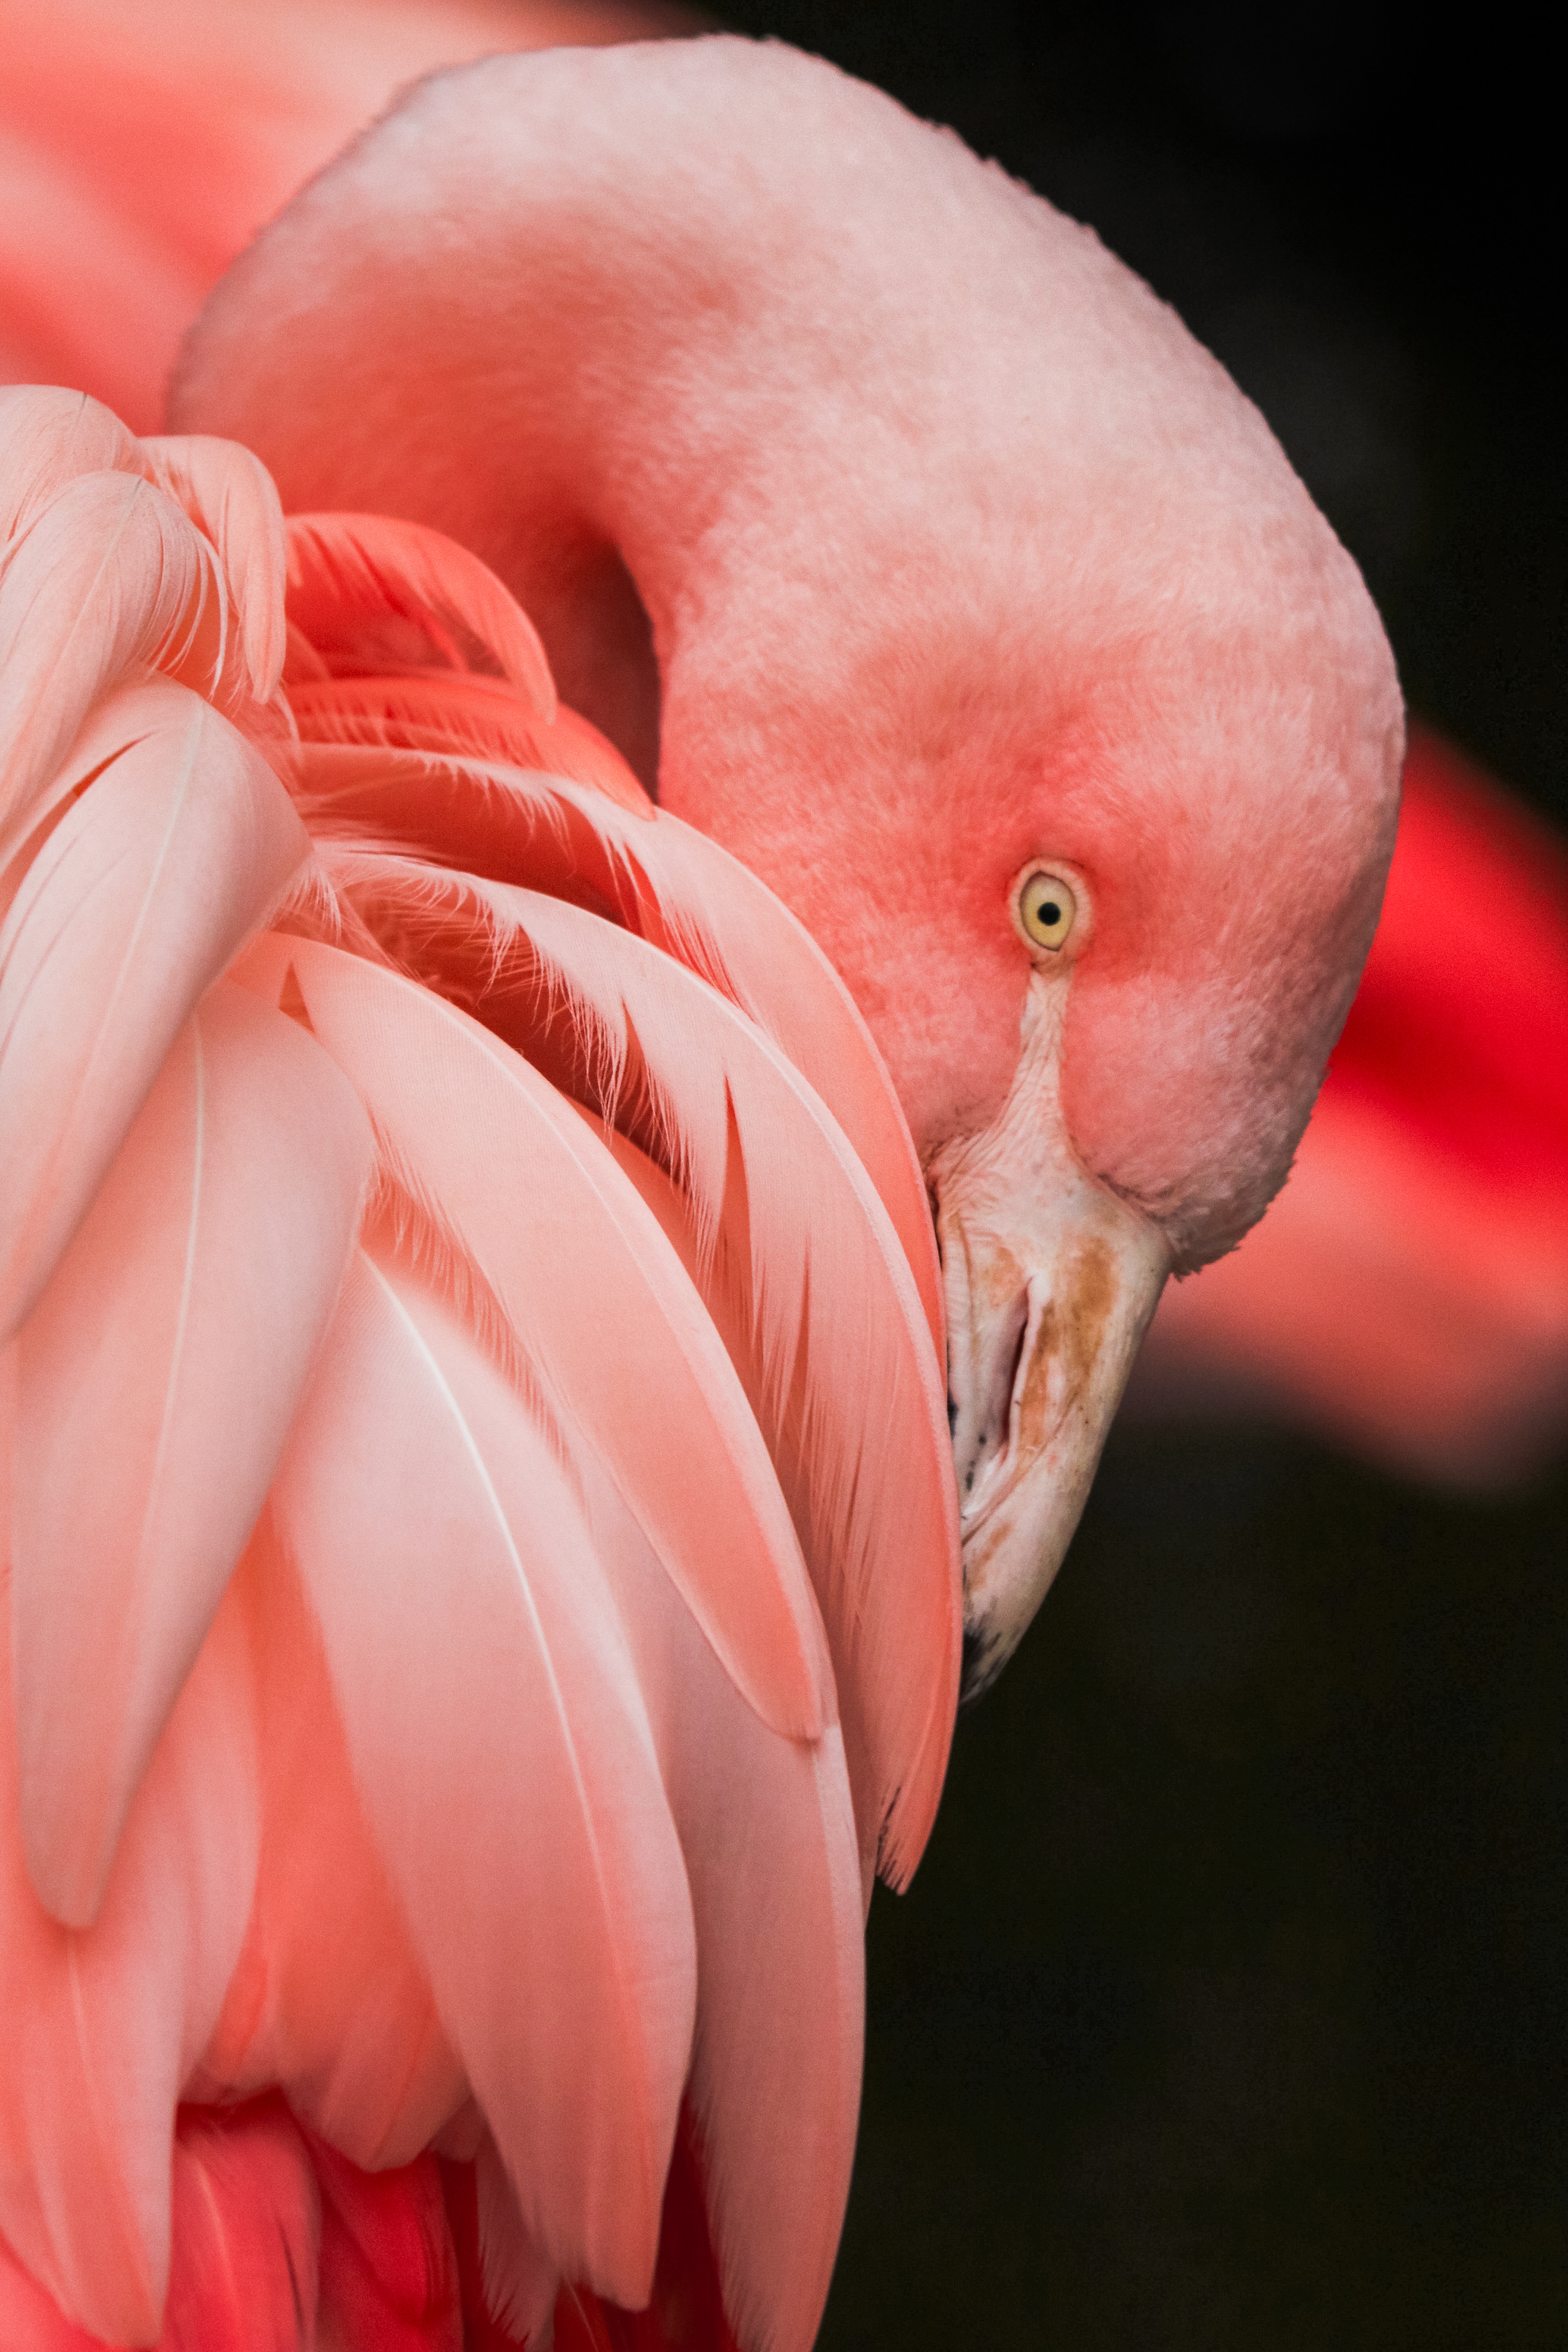
bird, wing, photography, flower, petal, red, beak, pink, feather, close up, flamingo, eye, vertebrate, water bird, macro photography